Stege Church

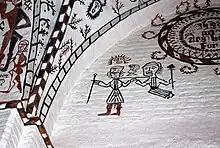
Frescos from the late 15th century

In 1892—93, Jacob Kornerup discovered and restored frescos from three different periods. Around the Romanesque windows in the nave, there are traces of black and yellow decorations. On the north wall of the main nave there is an unrestored section of little red and white roses framed with black lines, probably from the 14th century. The heightened vaults were decorated with simple, quite primitive decorations. In the western part of the nave, there is a row of grotesque heads in the vaults and on the walls. They include primitive figures of a man and a woman holding each other's hands. Another pair have swords in their hands and are tied together with a rope. There are also lively scenes of dancing and hunting. In addition to the date of 1494 (Anno dni m cd xc iiii) in a rosette, there are paintings of the Tree of Life together with John the Baptist and Mary. Another rosette contains images of apparently unfinished horses. The frescos are said to be related to carnival celebrations.